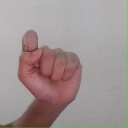
अक्षर: घ